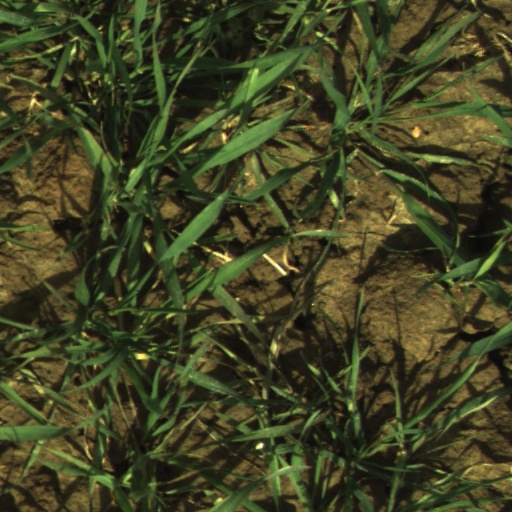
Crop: wheat